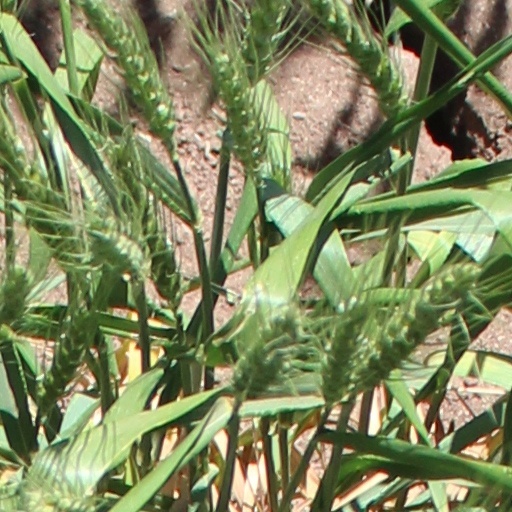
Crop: wheat